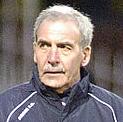
Age: 60